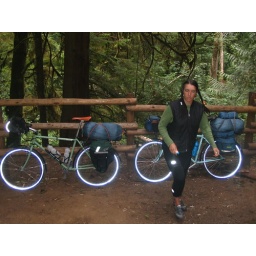
reflecto girl in the forest